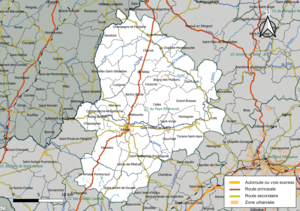
Carte géographique de la Communauté de communes du Pays Ribéracois, département de la Dordogne, France. Composition au 1er janvier 2019.
La communauté de communes du Périgord Ribéracois est une structure intercommunale française située dans le pays Périgord vert, dans le département de la Dordogne, en région Nouvelle-Aquitaine. Elle prend effet le 1ᵉʳ janvier 2014.